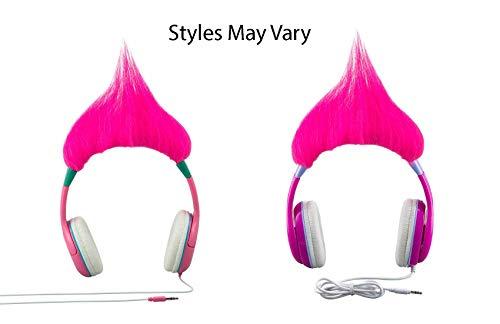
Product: Trolls Poppy Kid Friendly Headphones with Built in Volume Limiting Feature for Kid Friendly Safe Listening
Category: Electronics | Headphones | Over-Ear Headphones
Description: Parental Control: These headphones come equipped with an adjustable volume limiter to provide a safe and optimal listening experience for iOS and/or Android users.
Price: $17.99
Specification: ProductDimensions:5.5x2.5x7inches|ItemWeight:5.8ounces|ShippingWeight:7.2ounces(Viewshippingratesandpolicies)|DomesticShipping:ItemcanbeshippedwithinU.S.|InternationalShipping:ThisitemcanbeshippedtoselectcountriesoutsideoftheU.S.LearnMore|ASIN:B01CIMC30W|Itemmodelnumber:TR-140.EX|Manufacturerrecommendedage:36months-15years